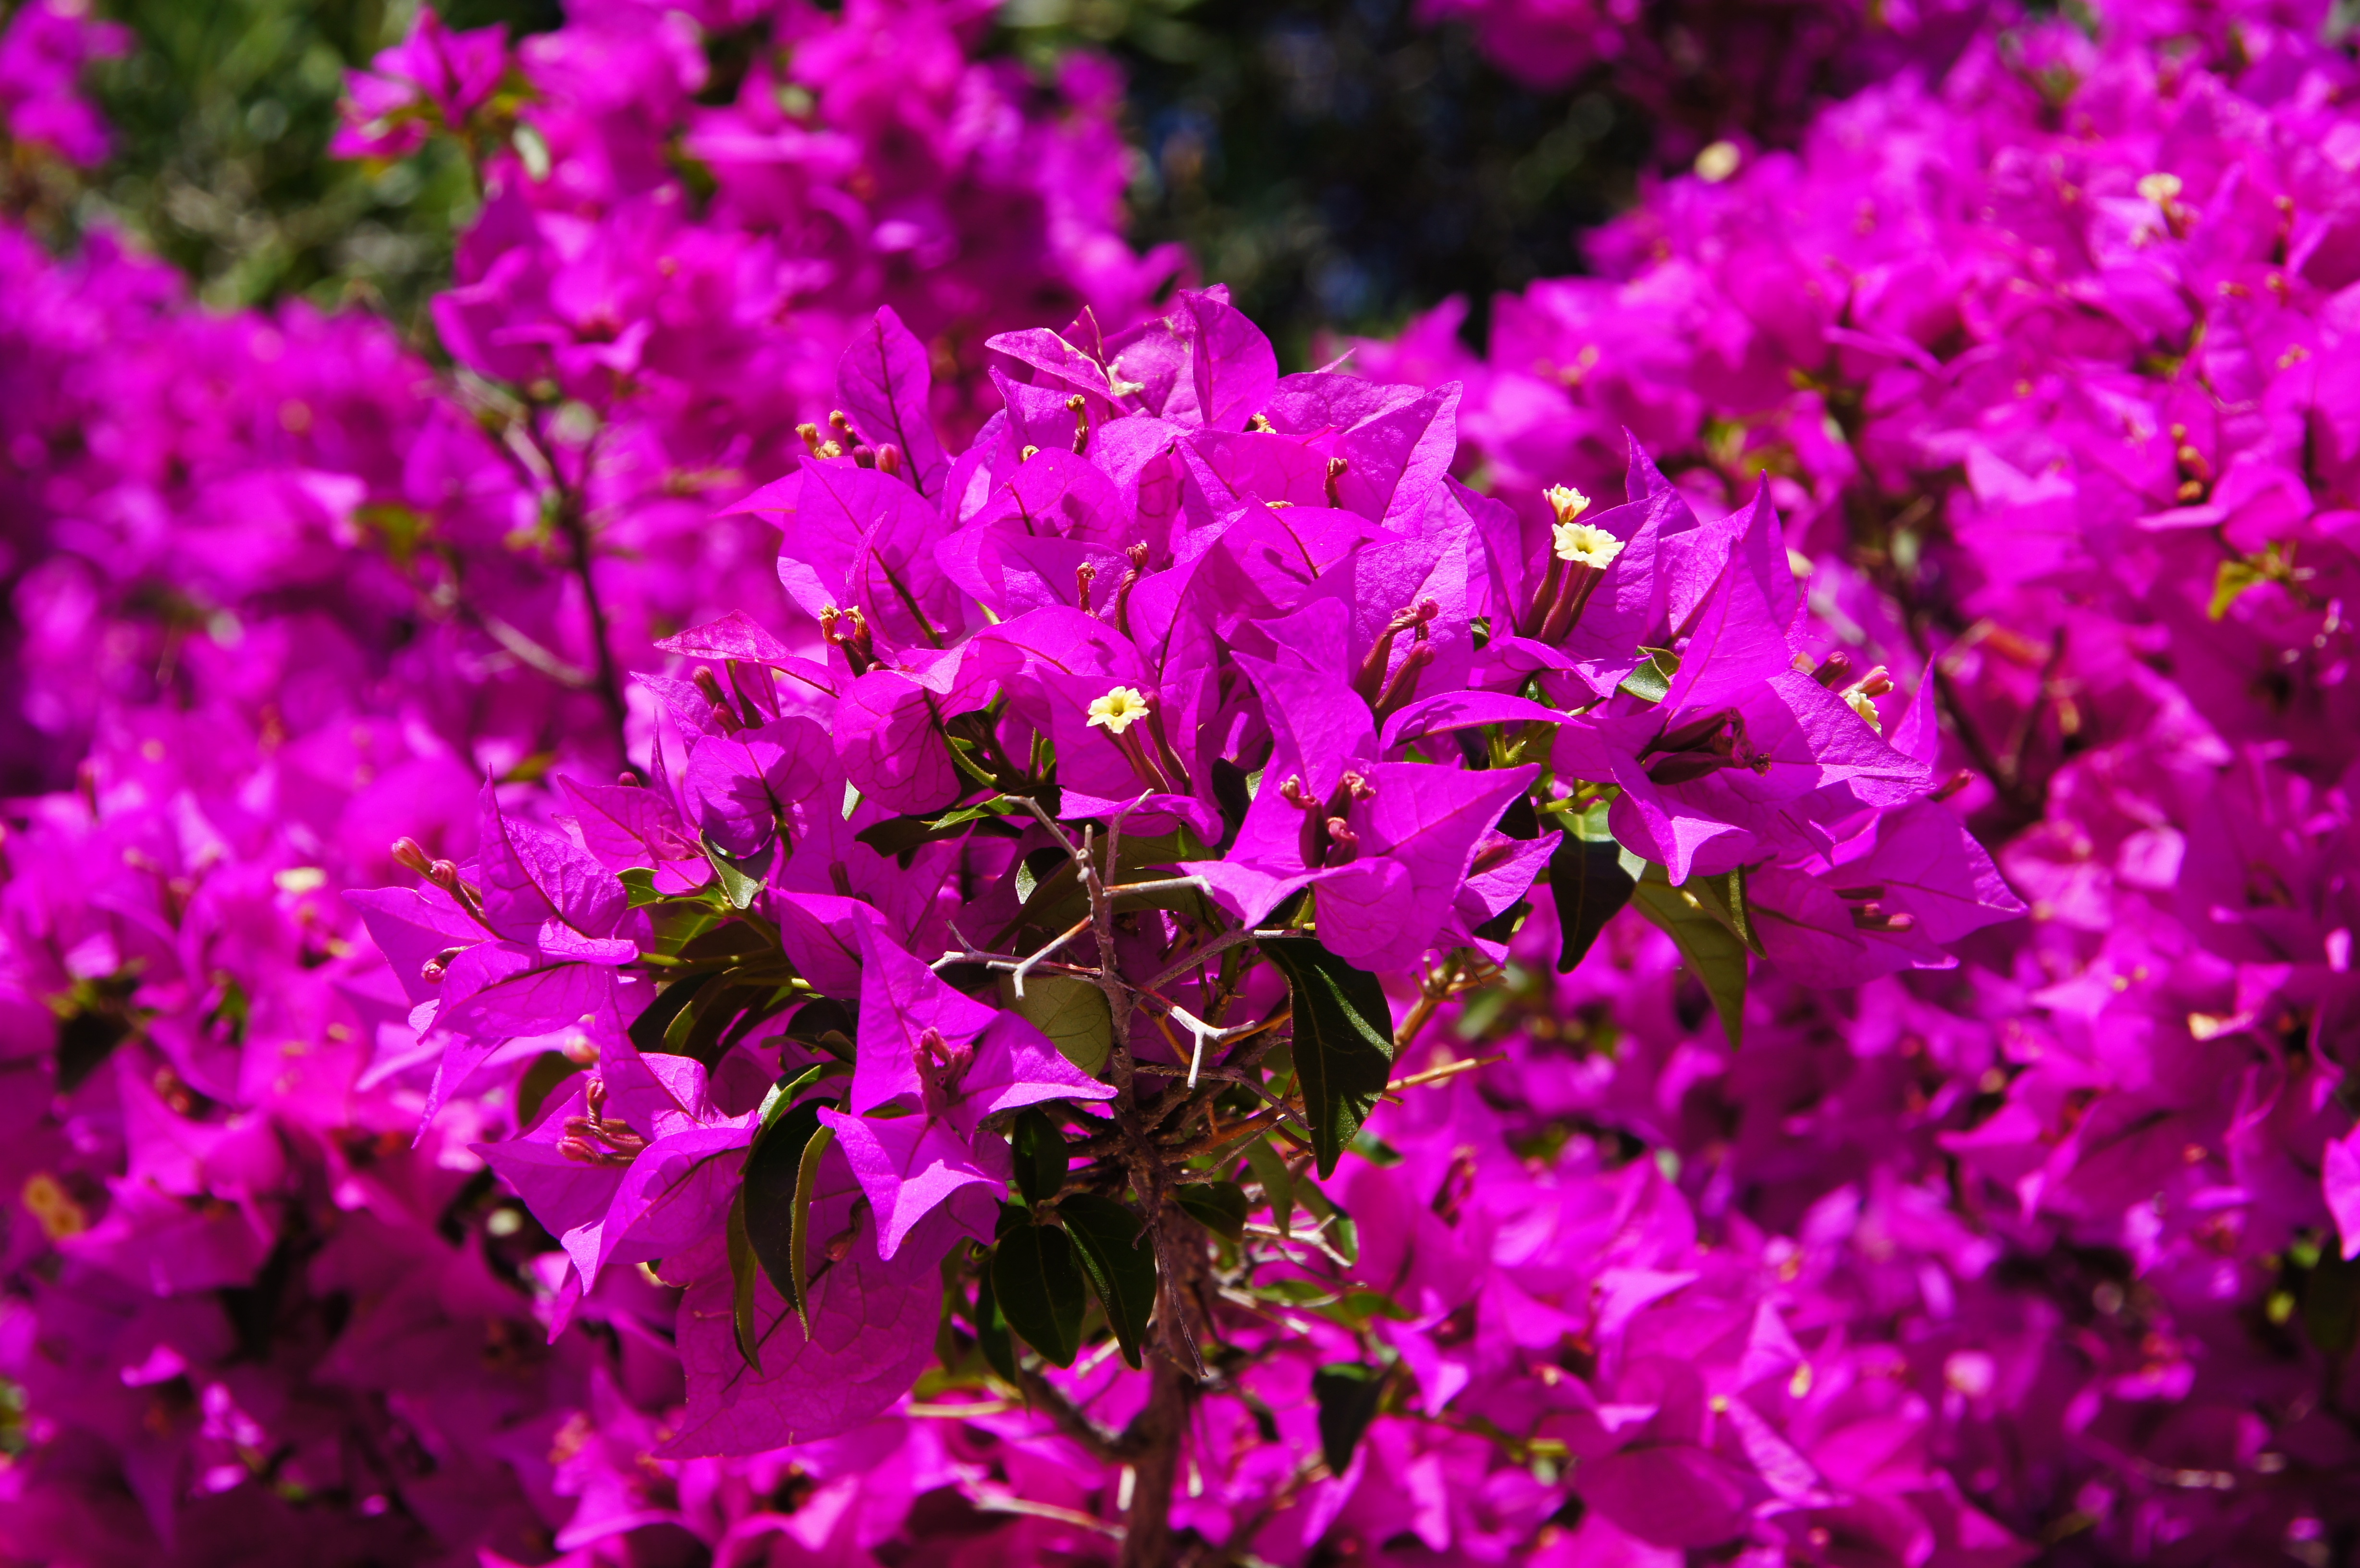
blossom, plant, flower, purple, petal, flora, wildflower, flowers, shrub, bougainvillea, macro photography, flowering plant, annual plant, woody plant, land plant